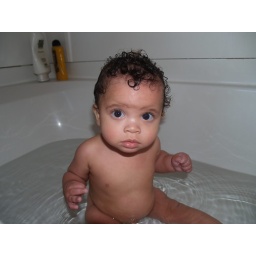
Mathias in the big boy bathtub